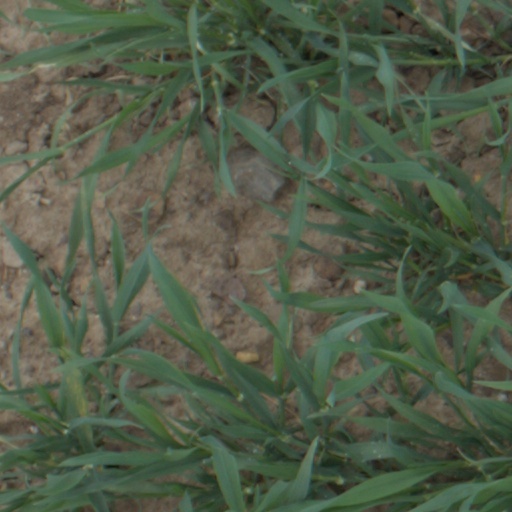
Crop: wheat